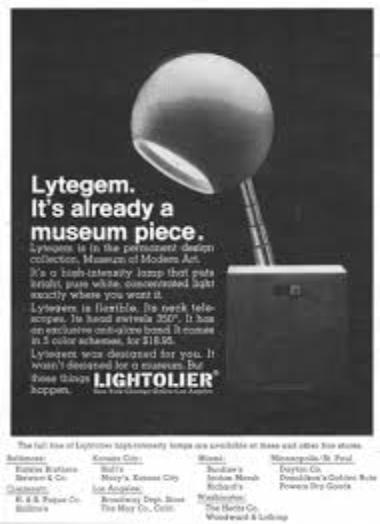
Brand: lightolier
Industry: Electronic